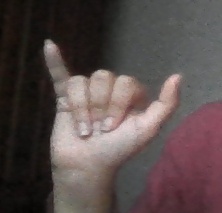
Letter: ya